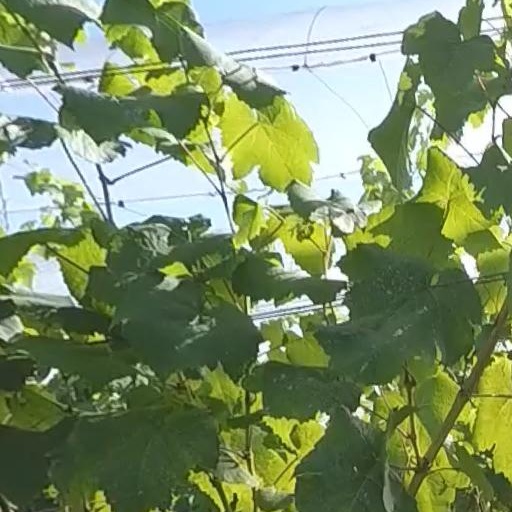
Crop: grape